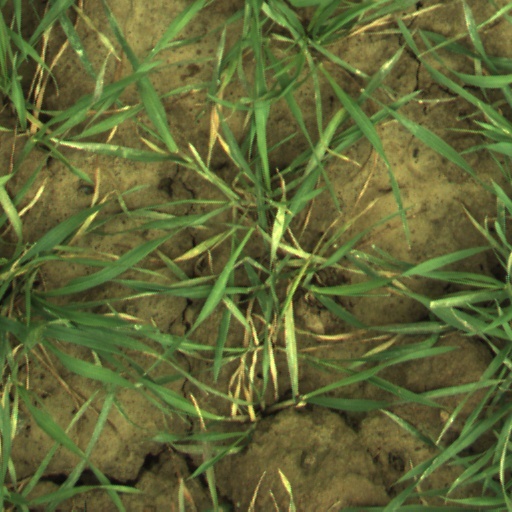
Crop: wheat